Asia Game Show

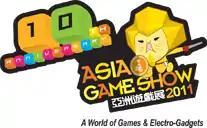
Asia Game Show 2011 logo

The Asia Game Show (亞洲遊戲展), also known as AGS, was an annual video game expo held at the Hong Kong Convention and Exhibition Centre in Hong Kong, China. It was organized by MP International and sponsored by The Chamber of H.K. Computer Industry (香港電腦商會) and commonly held in December. The 2011 Asia Game Show was held from December 23 to December 26, and it broke previous attendance records with over 450,000 visitors.